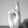
ASL letter: R